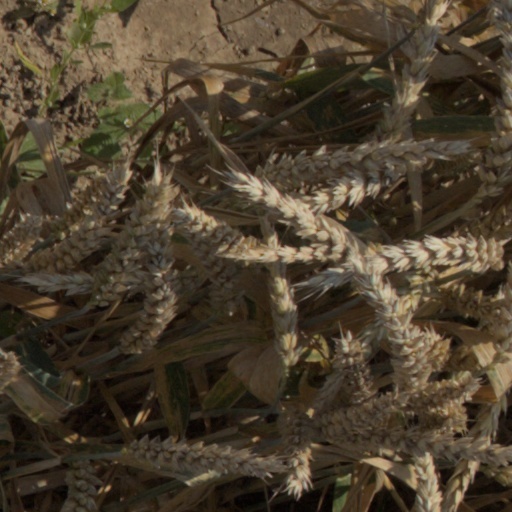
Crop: wheat